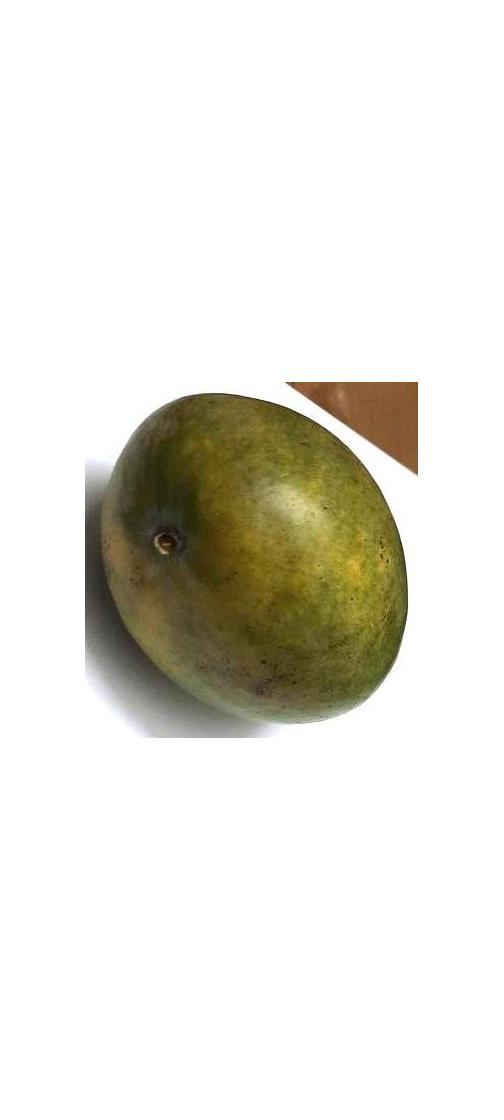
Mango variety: Rupali